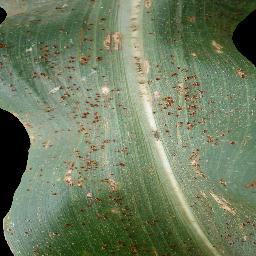
Label: Corn___Common_rust